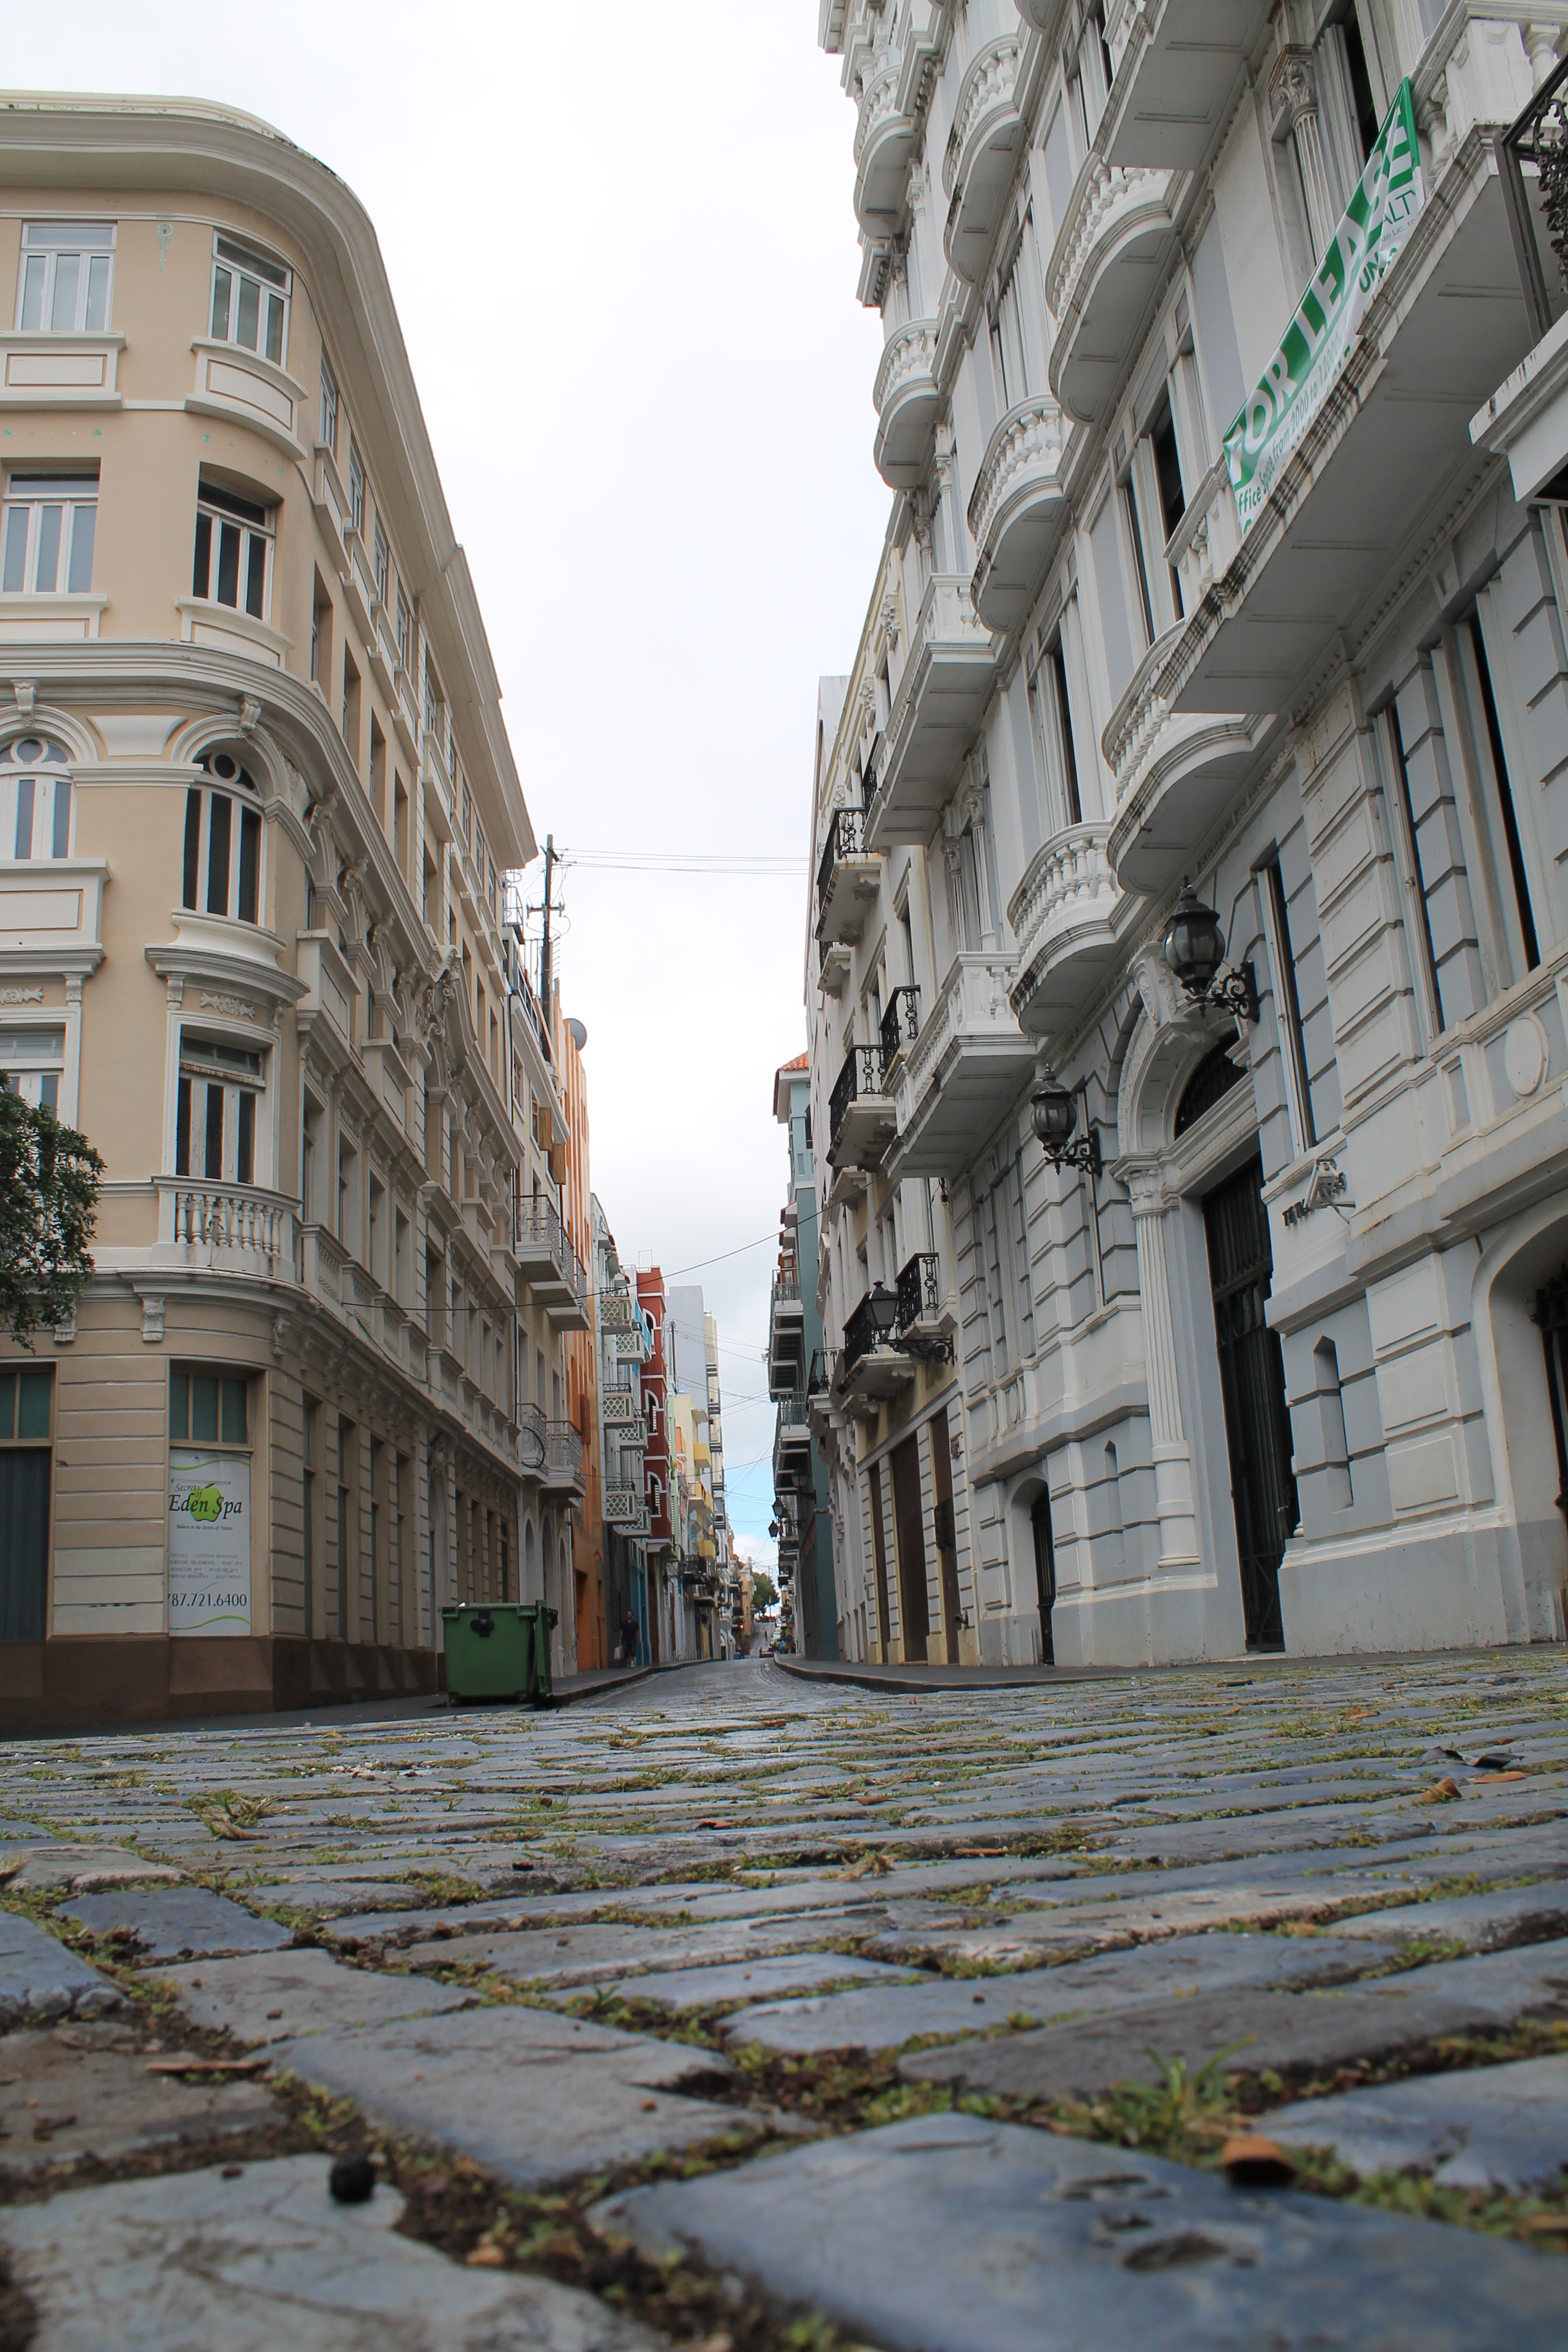
winter, architecture, road, street, town, alley, city, cityscape, downtown, village, facade, lane, waterway, buildings, infrastructure, neighbourhood, touristic, san juan, urban area, residential area, human settlement